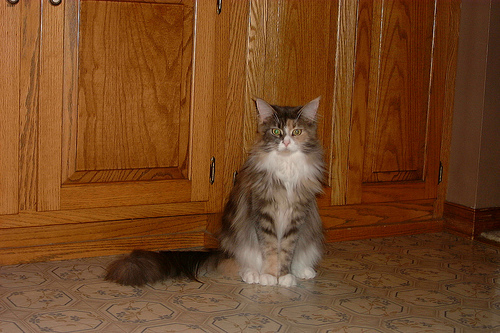
Breed: maine coon